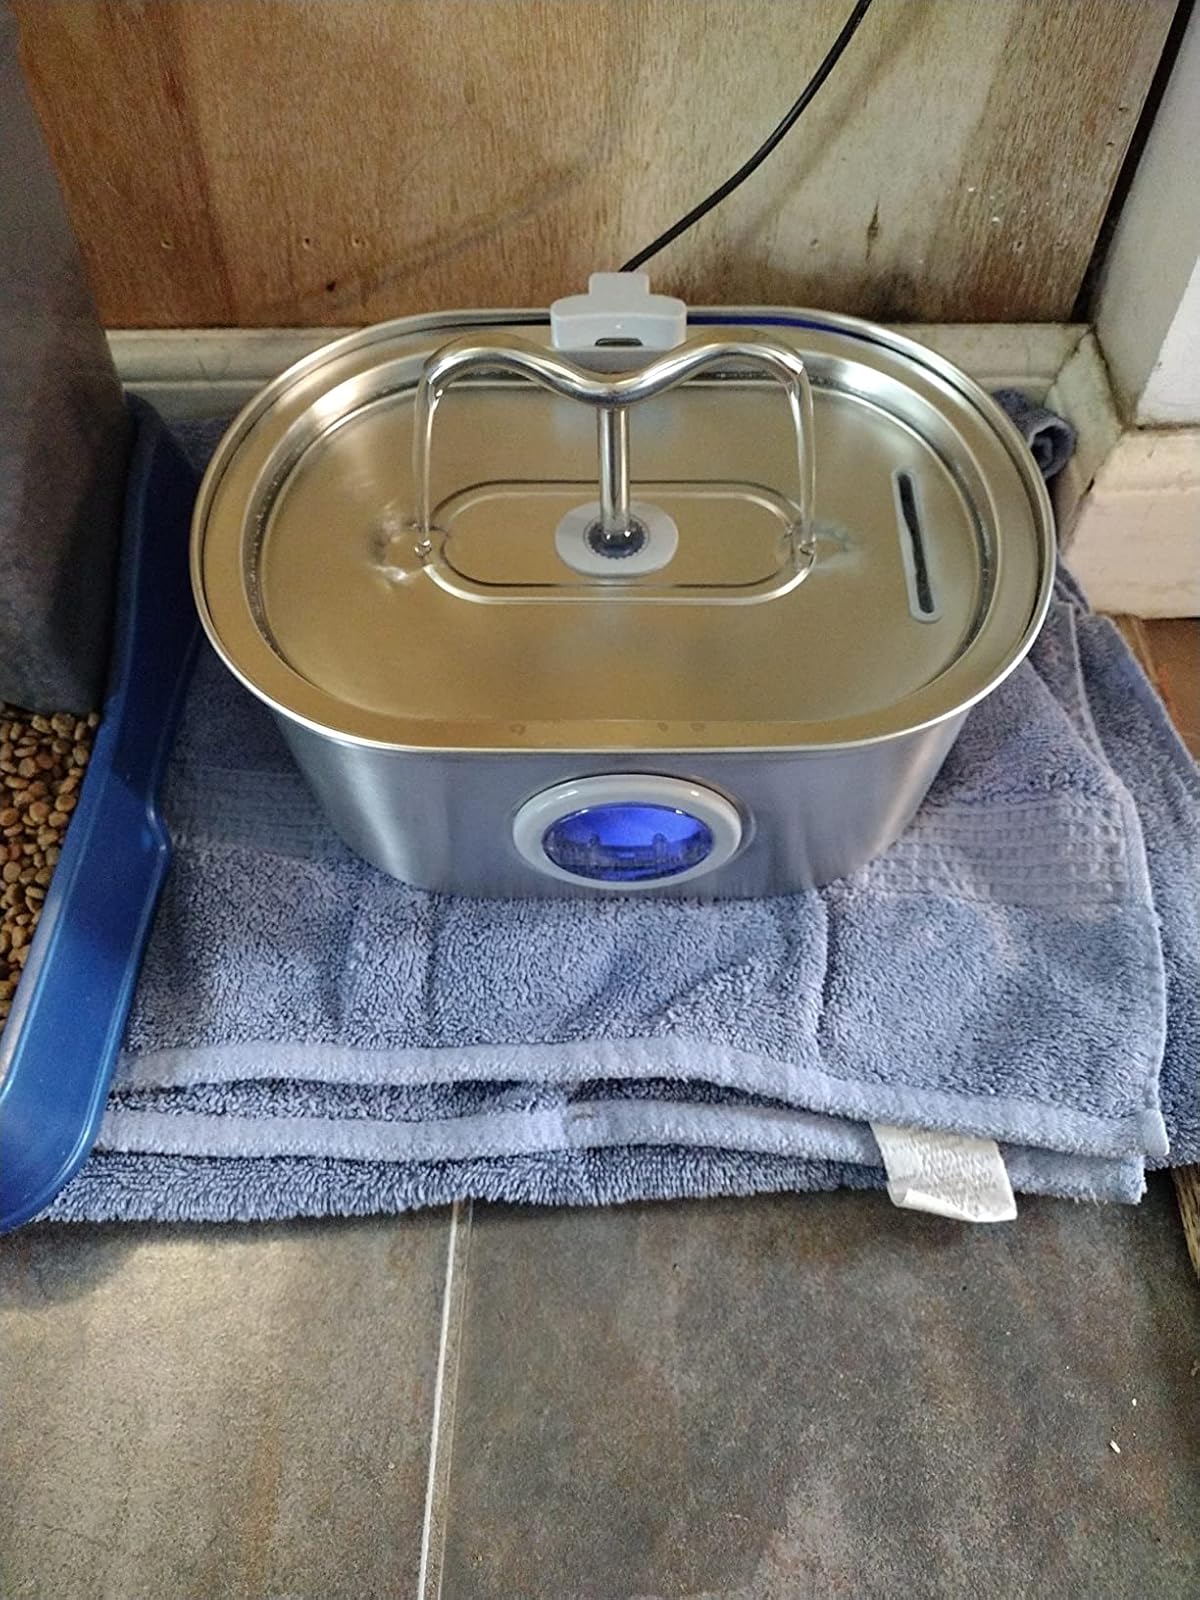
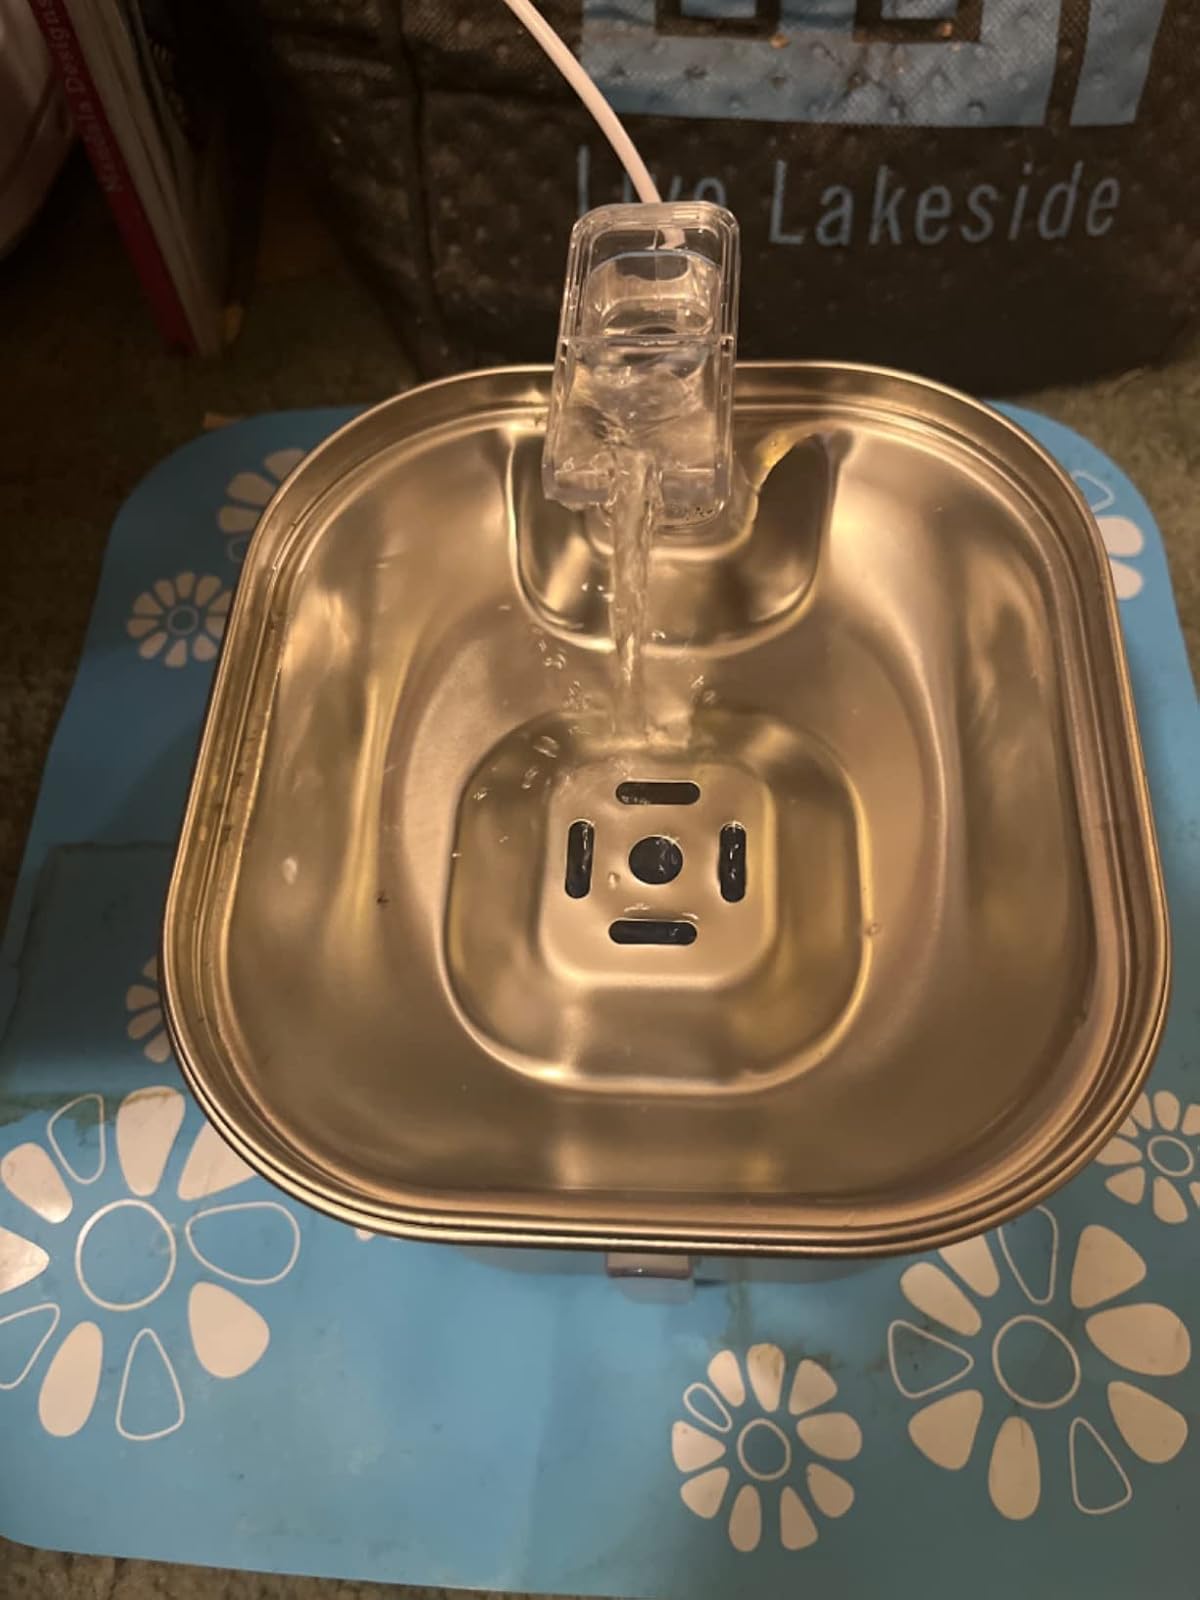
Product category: items_bowl
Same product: no